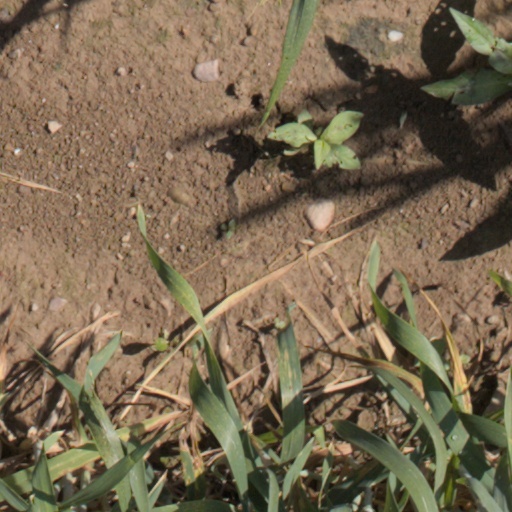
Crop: wheat